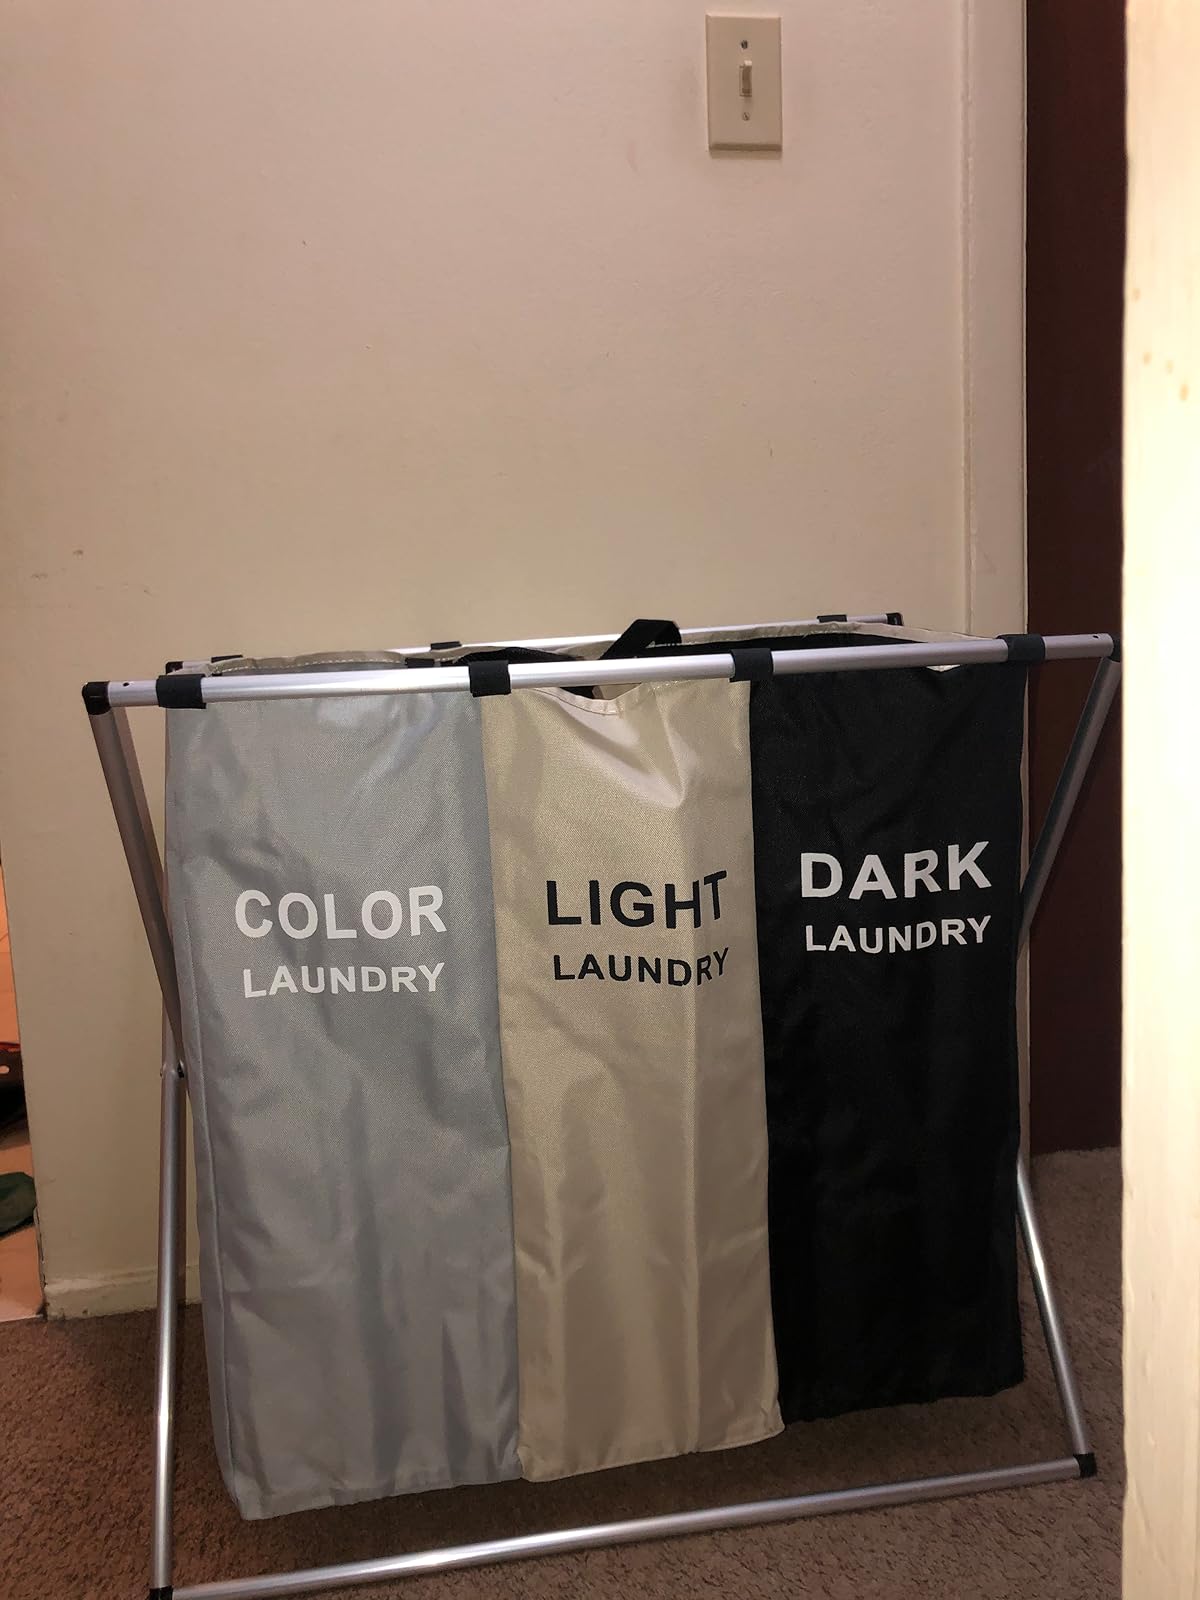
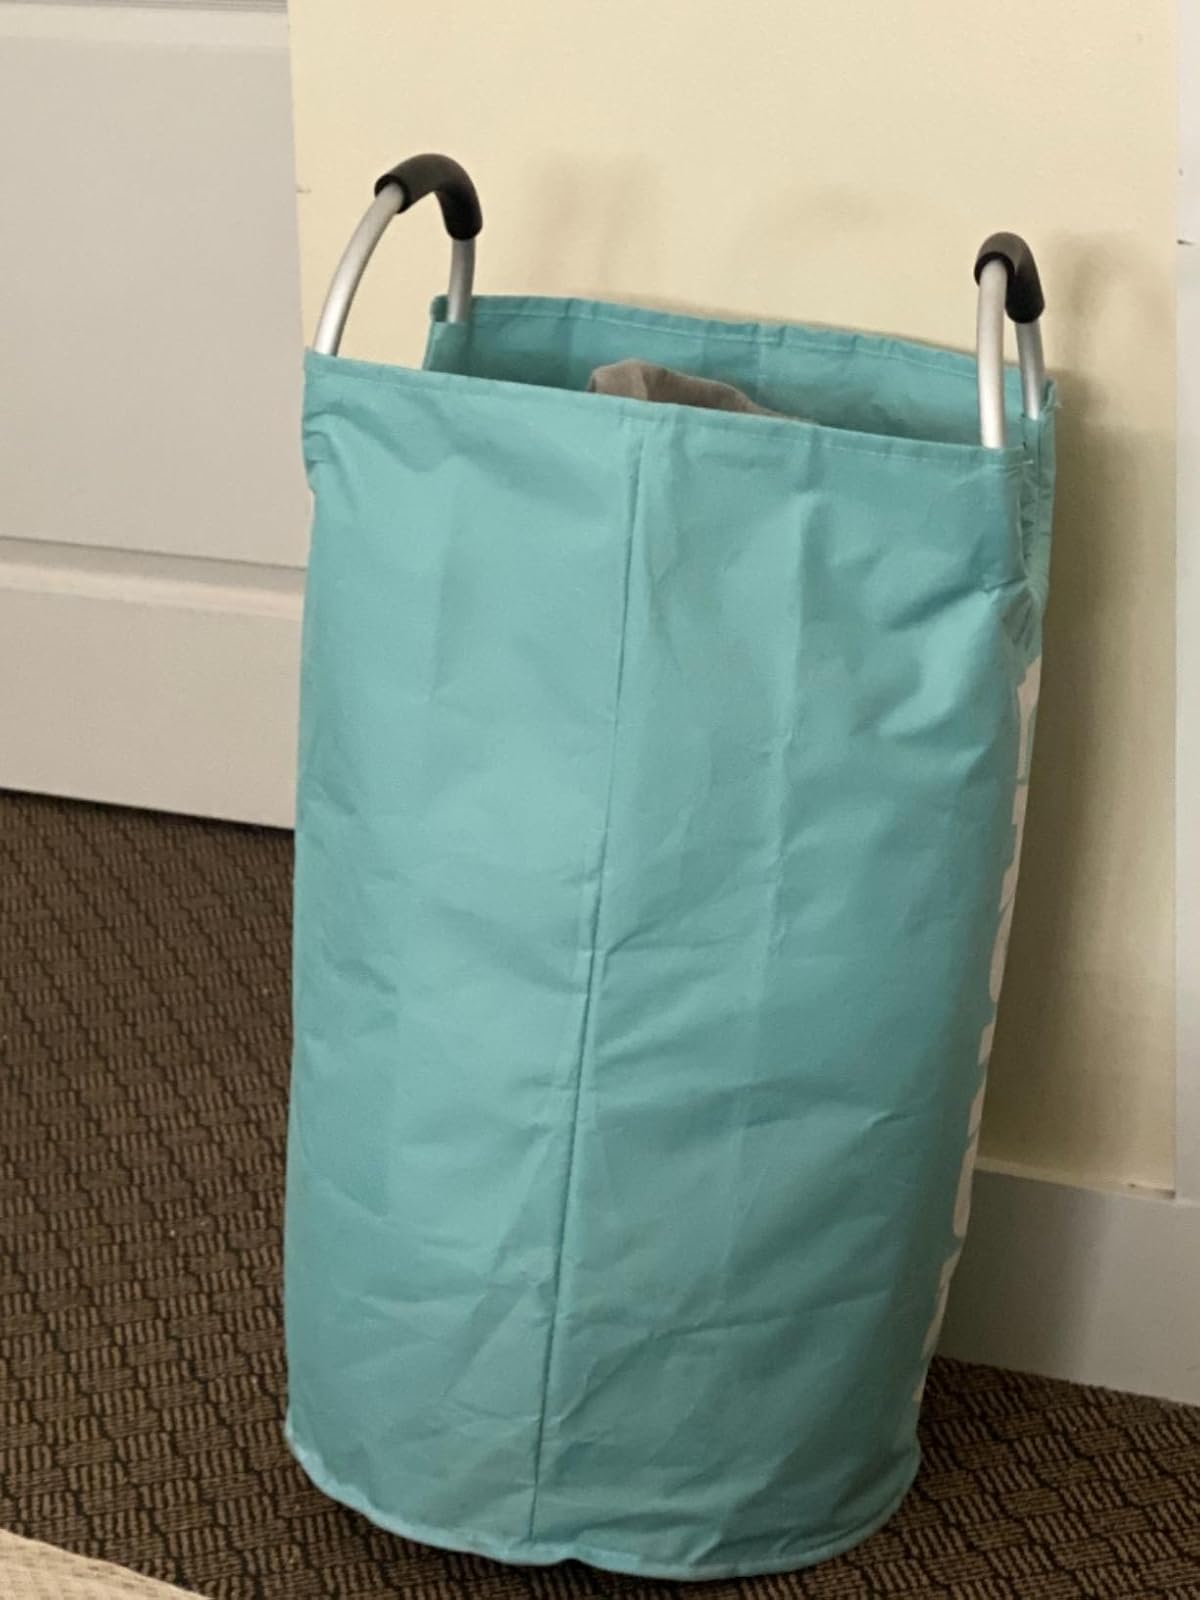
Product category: items_hamper
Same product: no